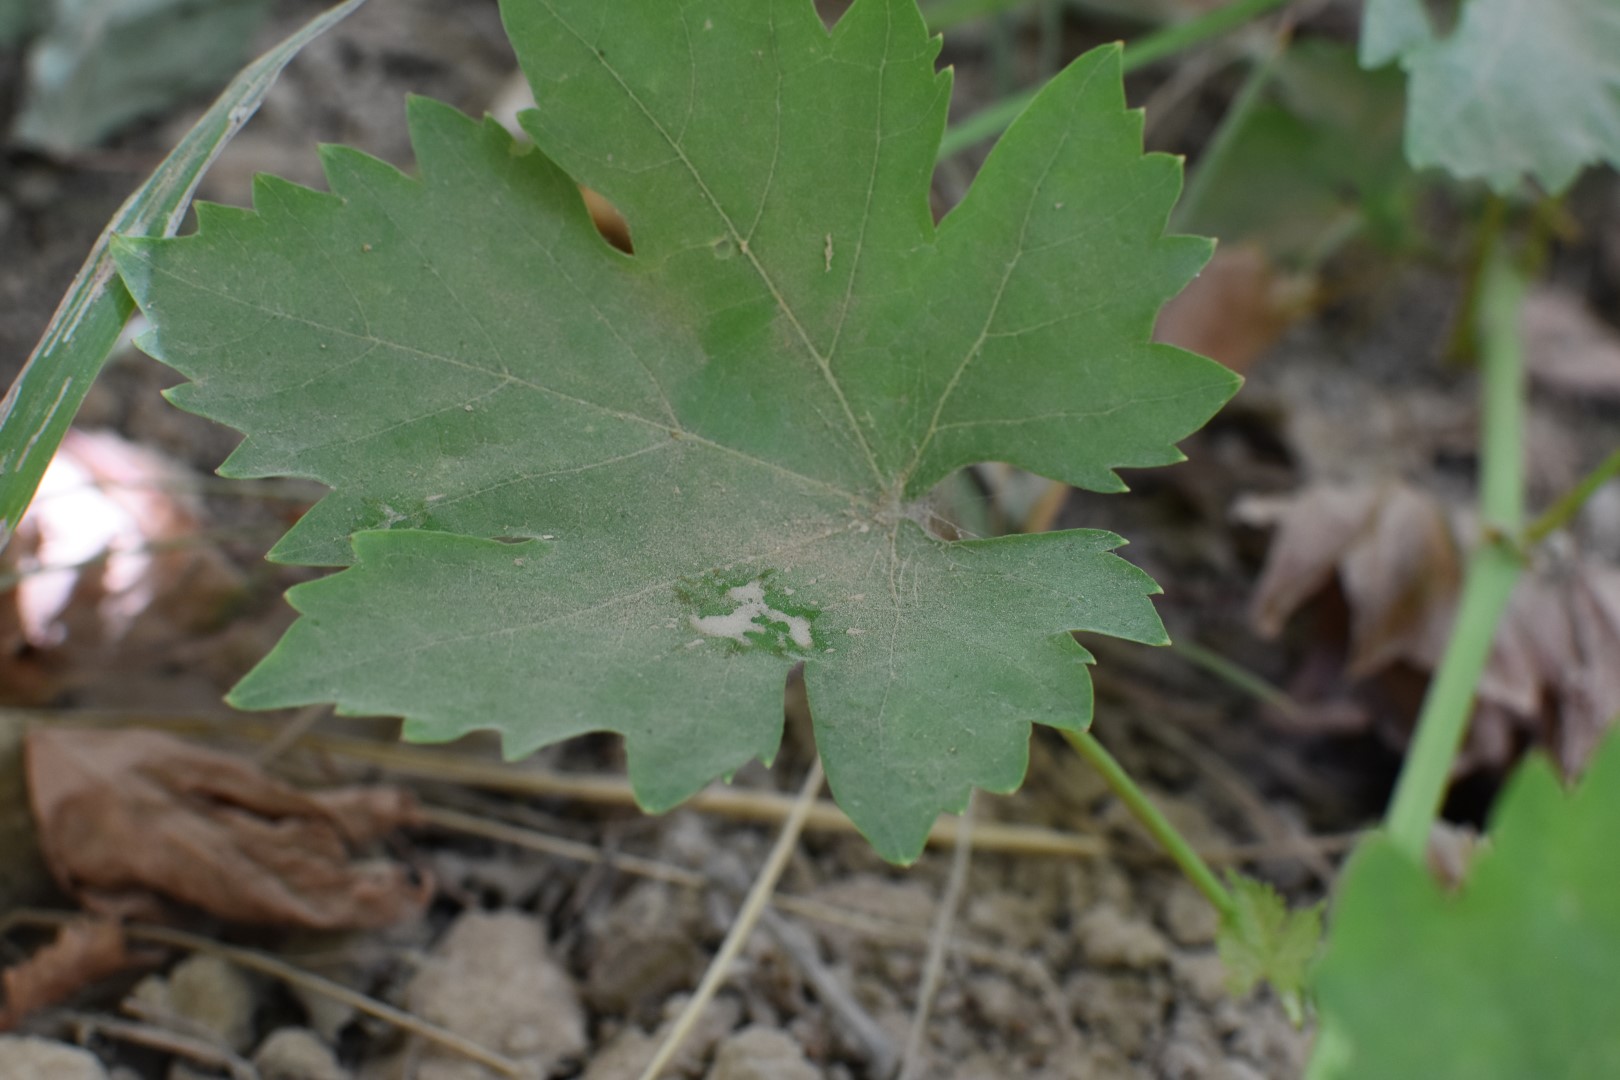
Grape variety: Riasi